Echelon formation

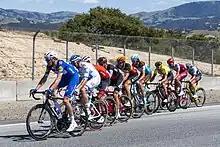
Echelon

In road bicycle racing, an echelon formation is a diagonal line of racers, which allows cooperative drafting in crosswinds.